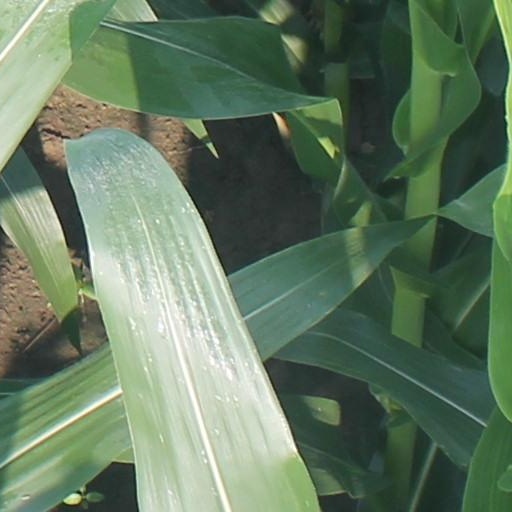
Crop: maize; corn